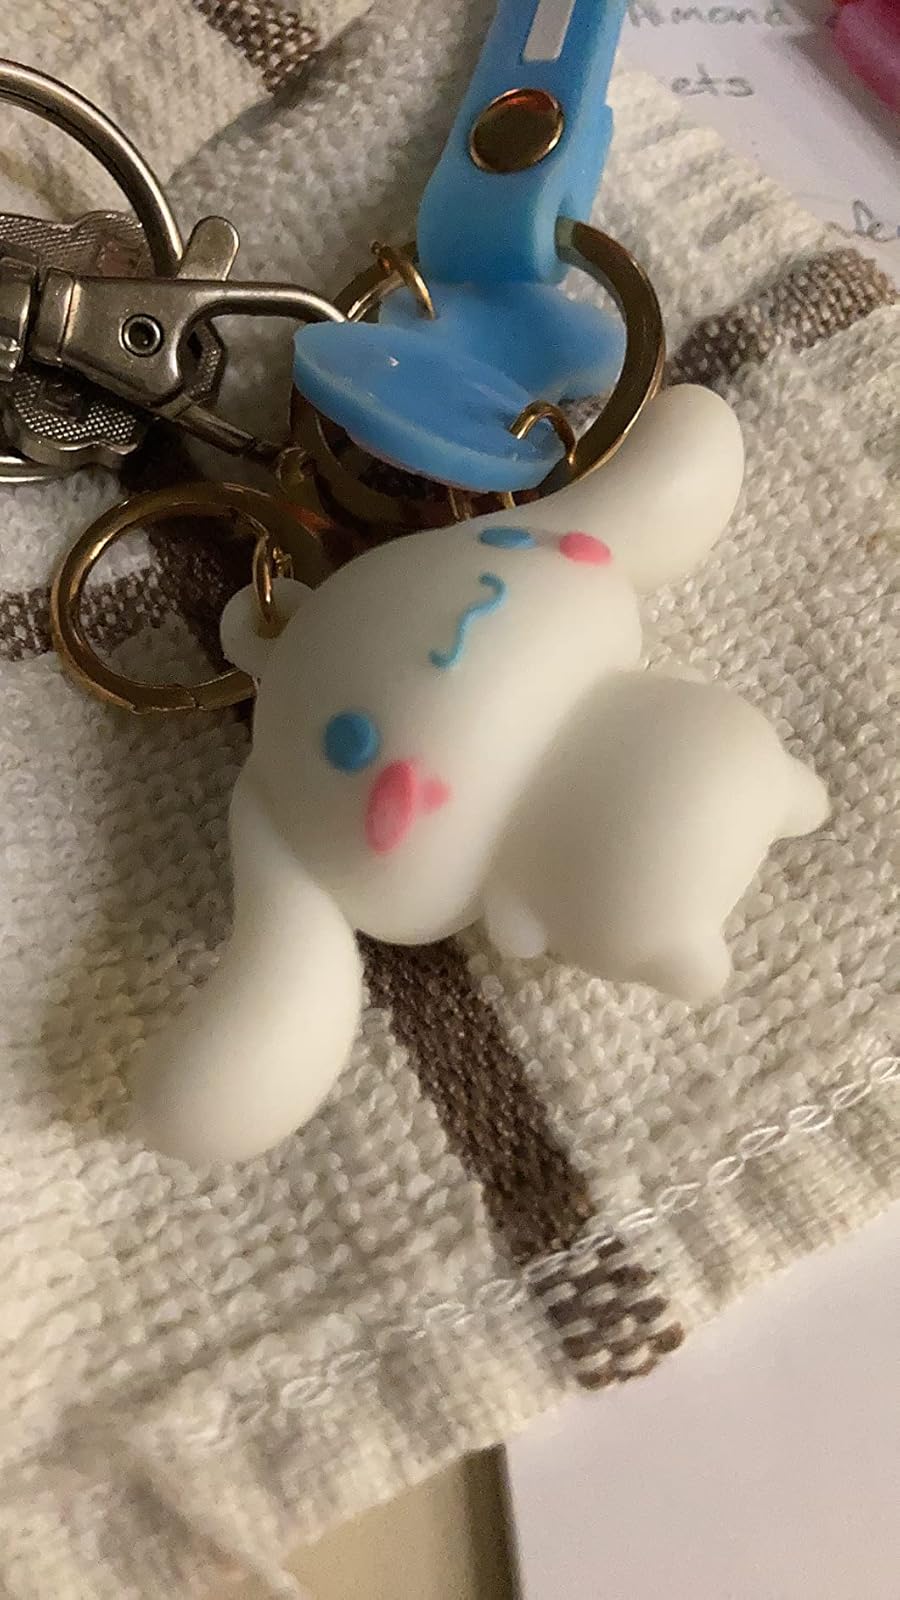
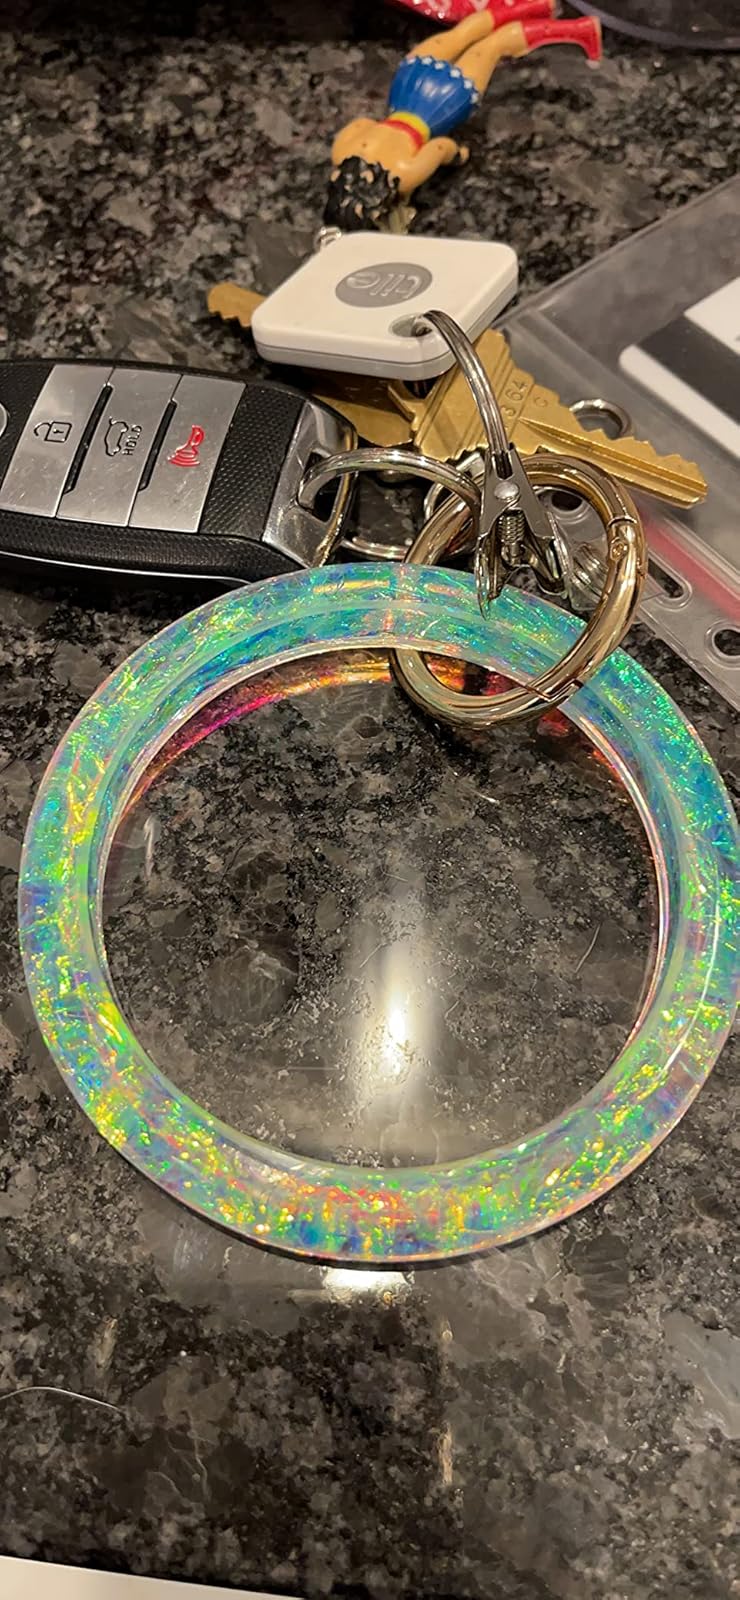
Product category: accessories_keychain
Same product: no